Hortonville Area School District

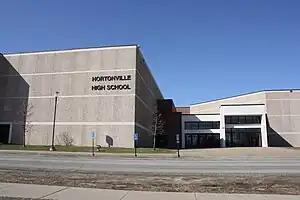

During the 1972-1974 school years, teachers belonging to the Hortonville Education Association went on strike against the Hortonville School District. Strikes by teachers were illegal under state law. The 84 striking teachers were replaced by strikebreakers and classes resumed. The union took the firings by the school board to court, asserting that the disciplinary hearings held by the Hortonville Board of Education were prejudiced because of the board's role as the bargaining unit for the district.